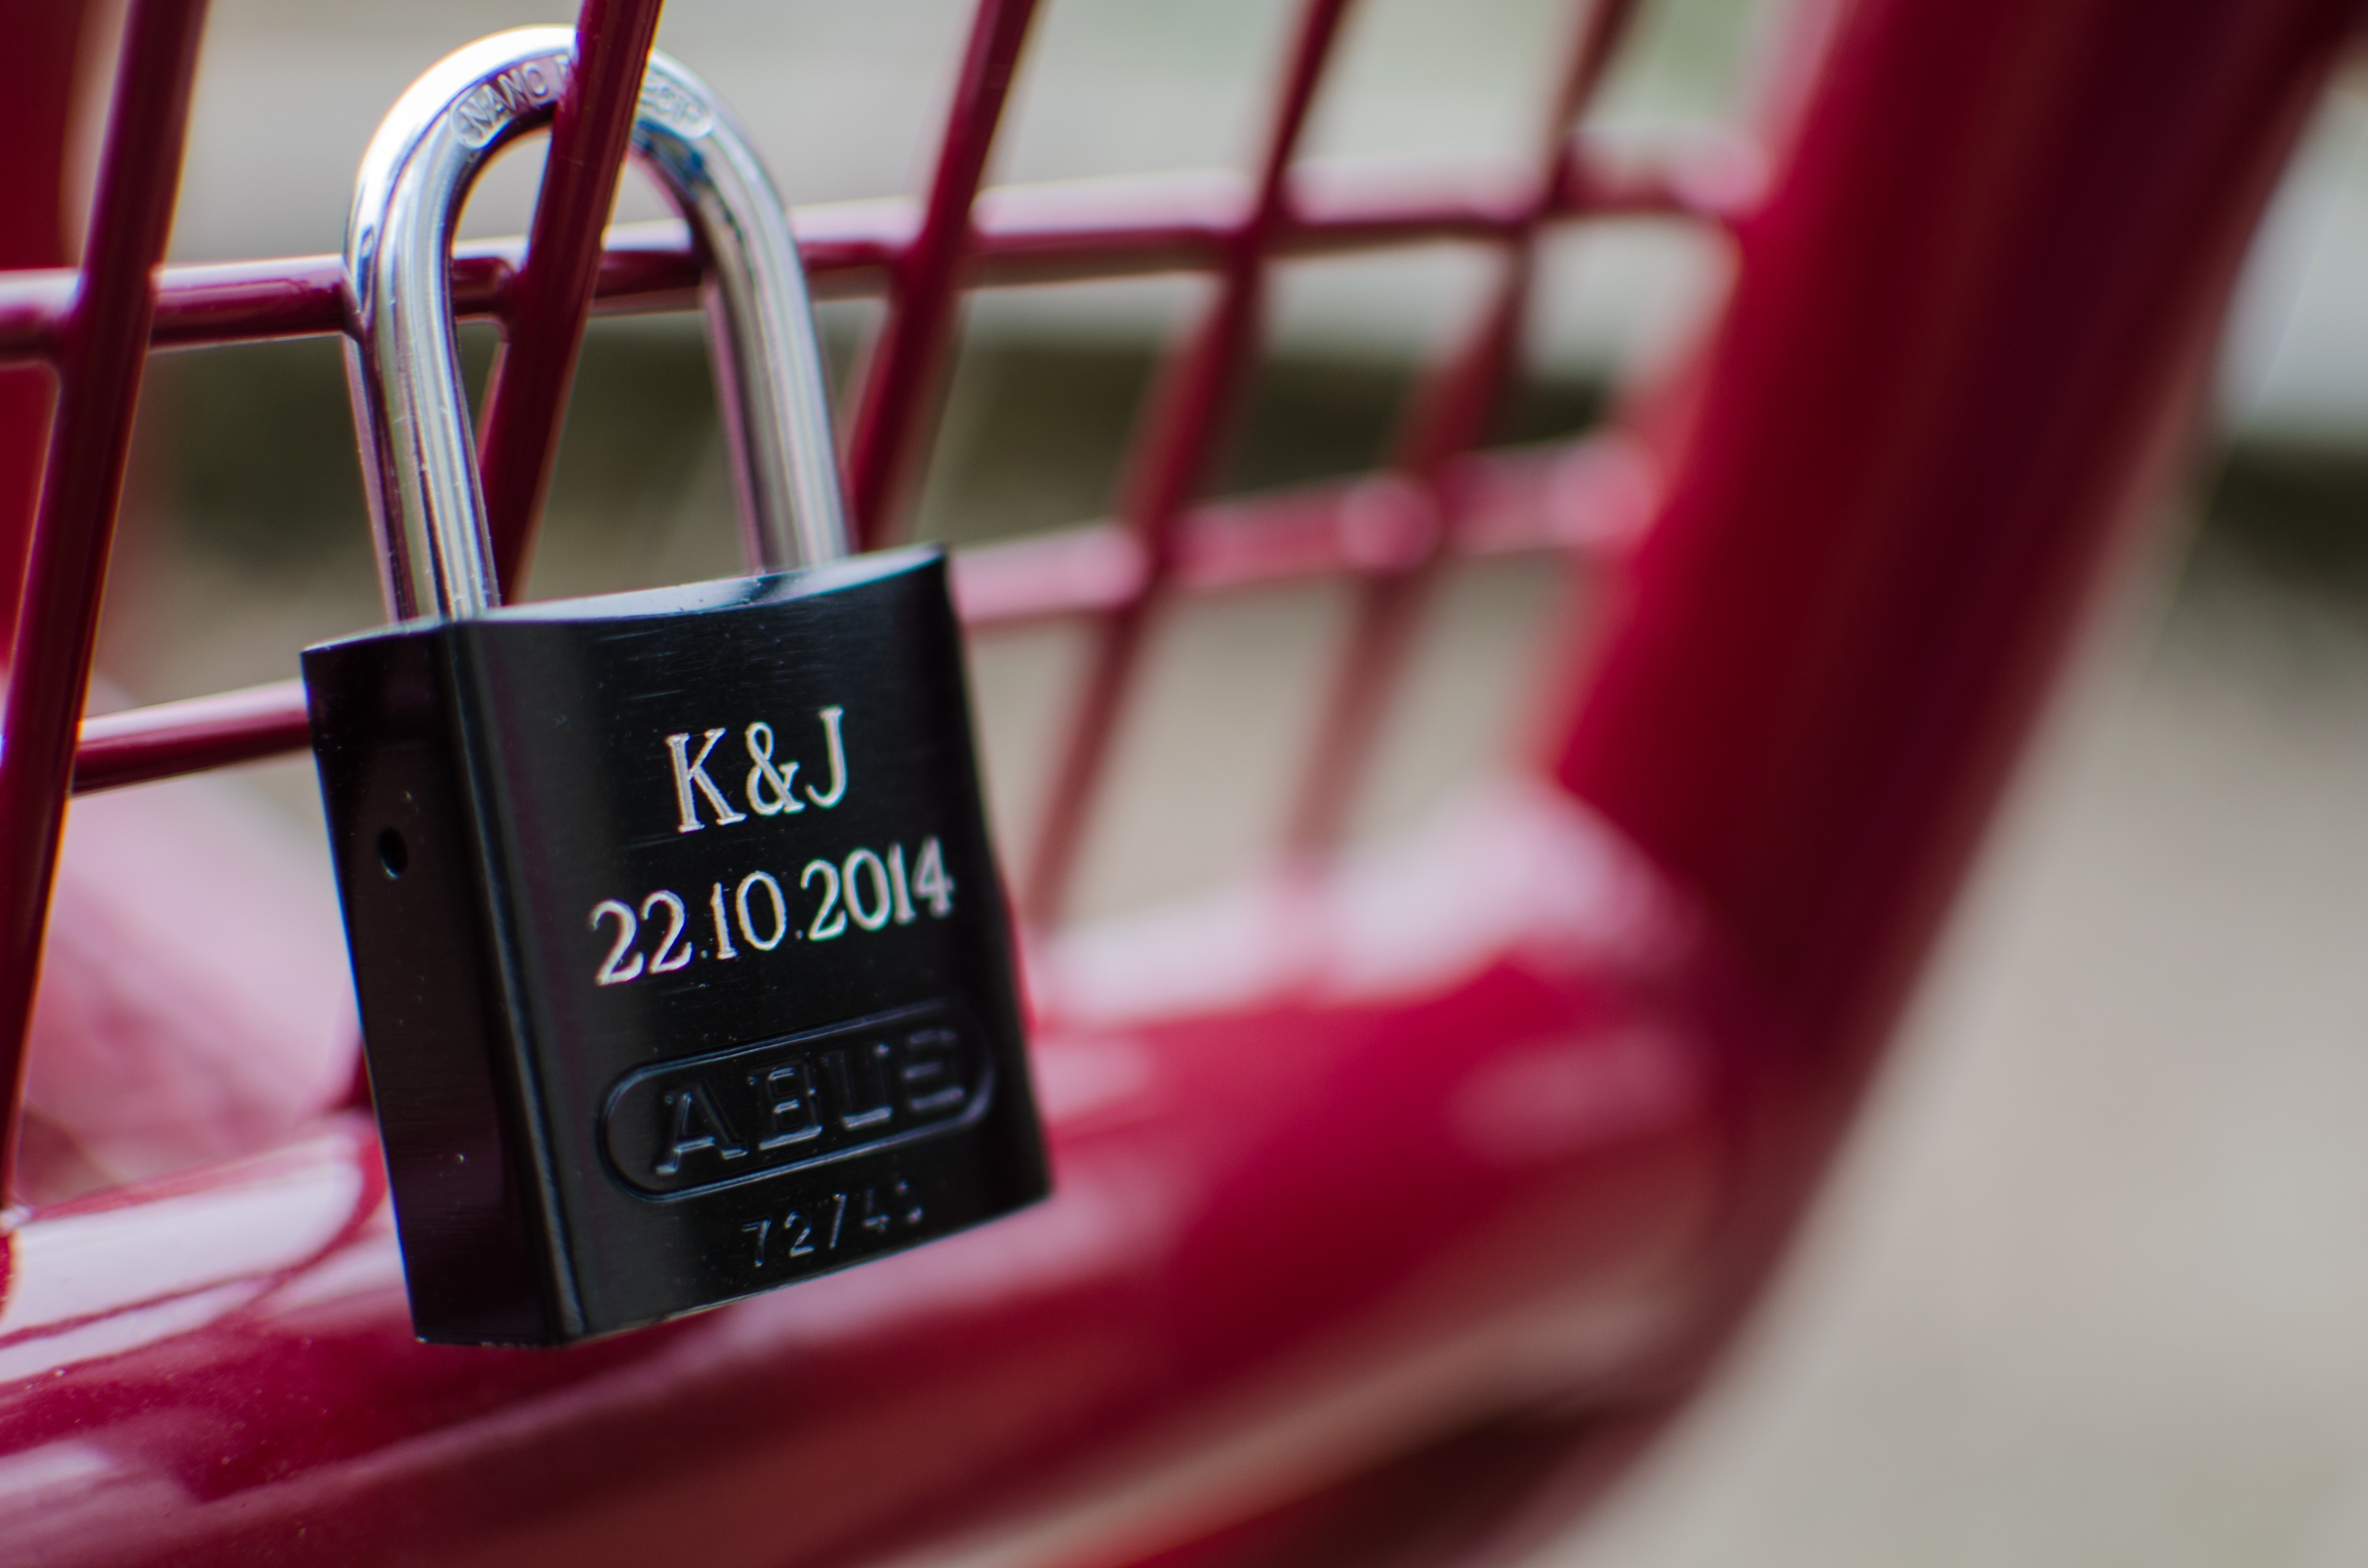
hand, love, red, symbol, color, castle, pink, padlock, bank, grid, lock, connection, federal government, love locks, he loved castles, love oath